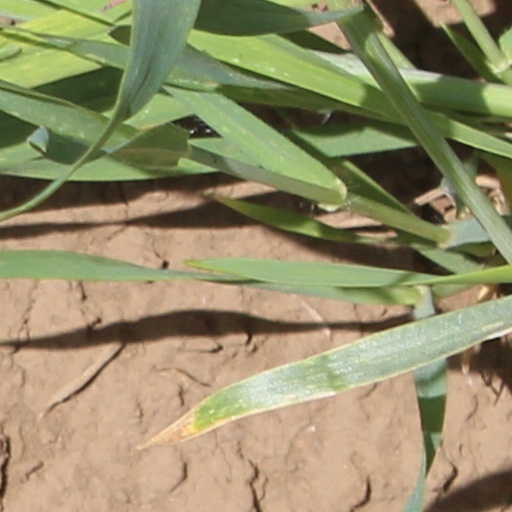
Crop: wheat